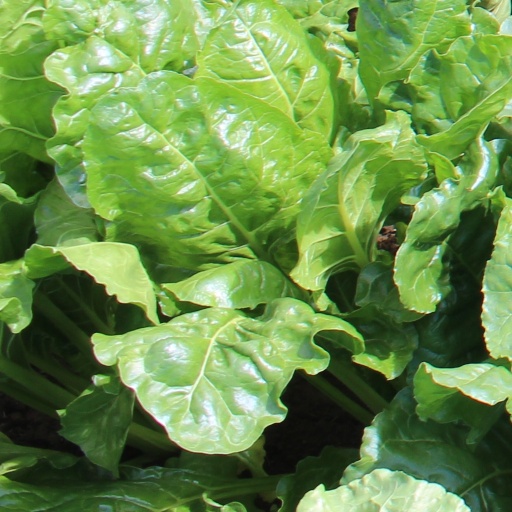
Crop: sugar beet